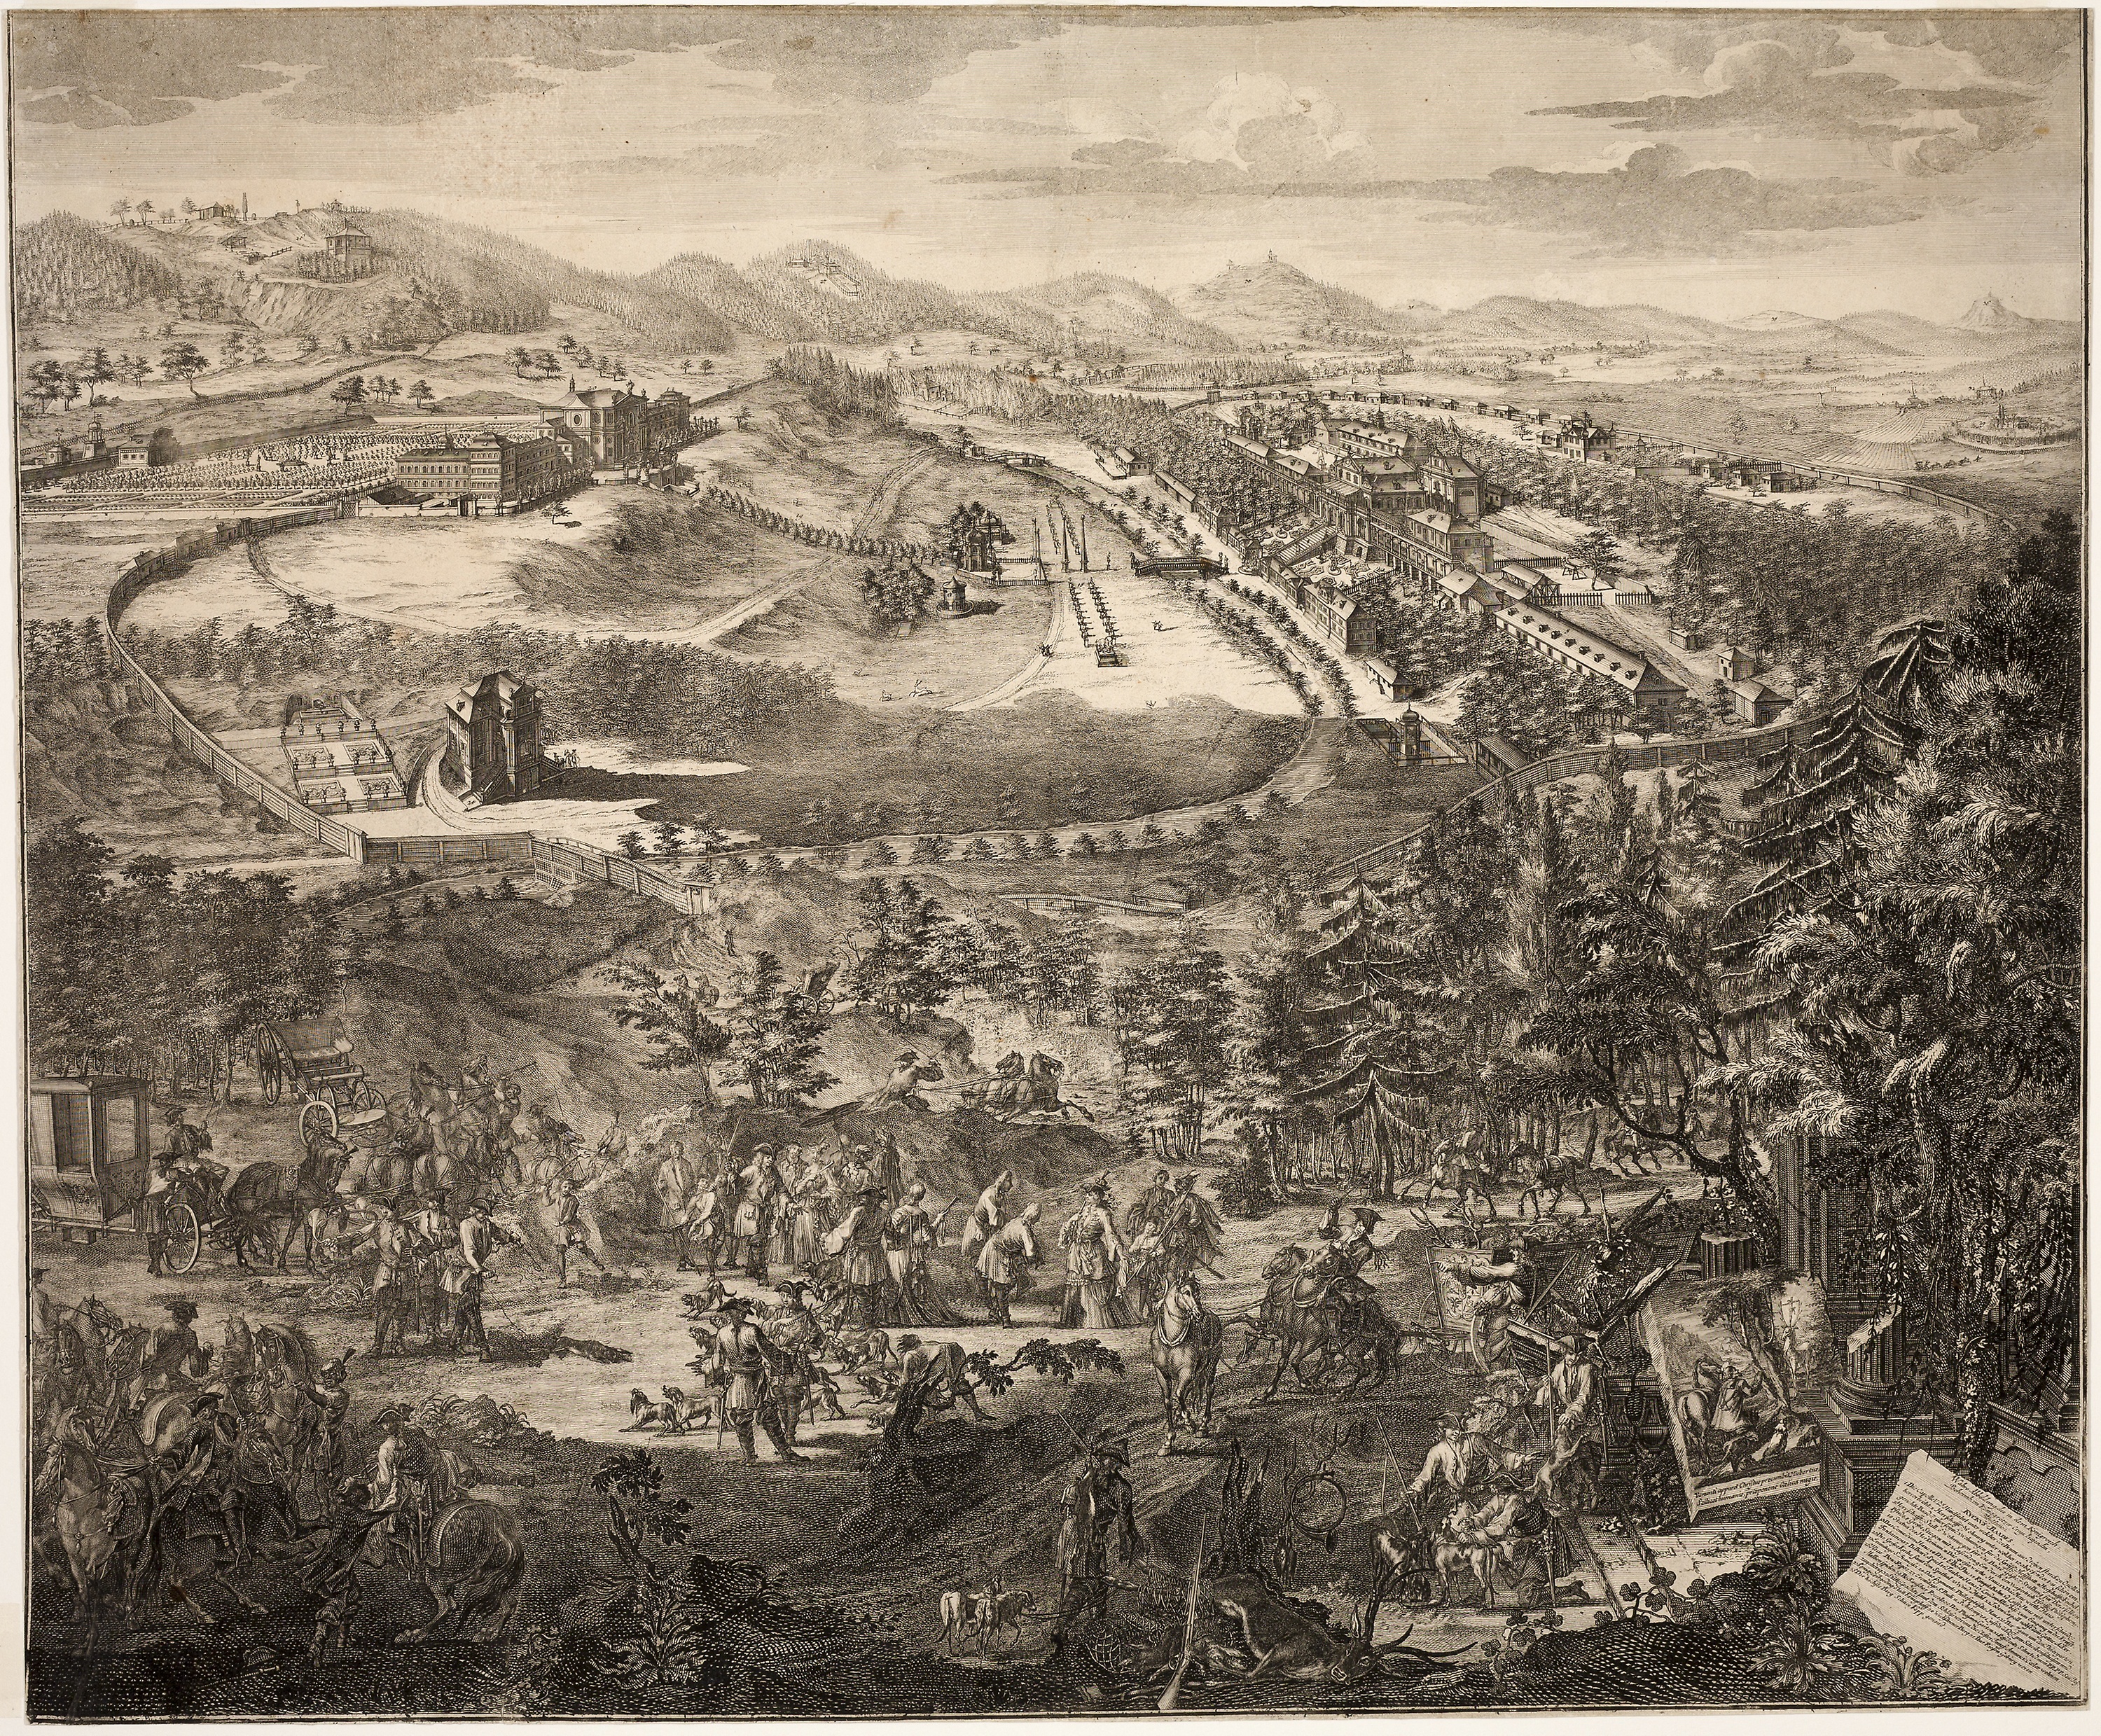
history, aerial photography, black and white, ancient history, bird's eye view, stock photography, visual arts, land lot